Revathy S. Varmha

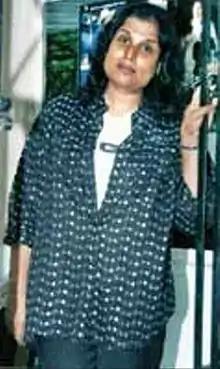

Varmha began to write scripts for commercials at age 16. Living in New Delhi, she began directing commercials in the 1990s when she took over for the director of a Rexona spot and by 2005 had directed more than 480 commercials, including spots for Cadbury, Parker Pens, Nakshatra Jewellery and the Hyundai Santro.